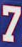
Number: 7